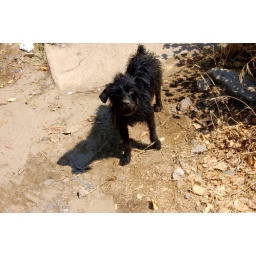
My trip to France: Agde - a little black sweet dog running around near the beach..